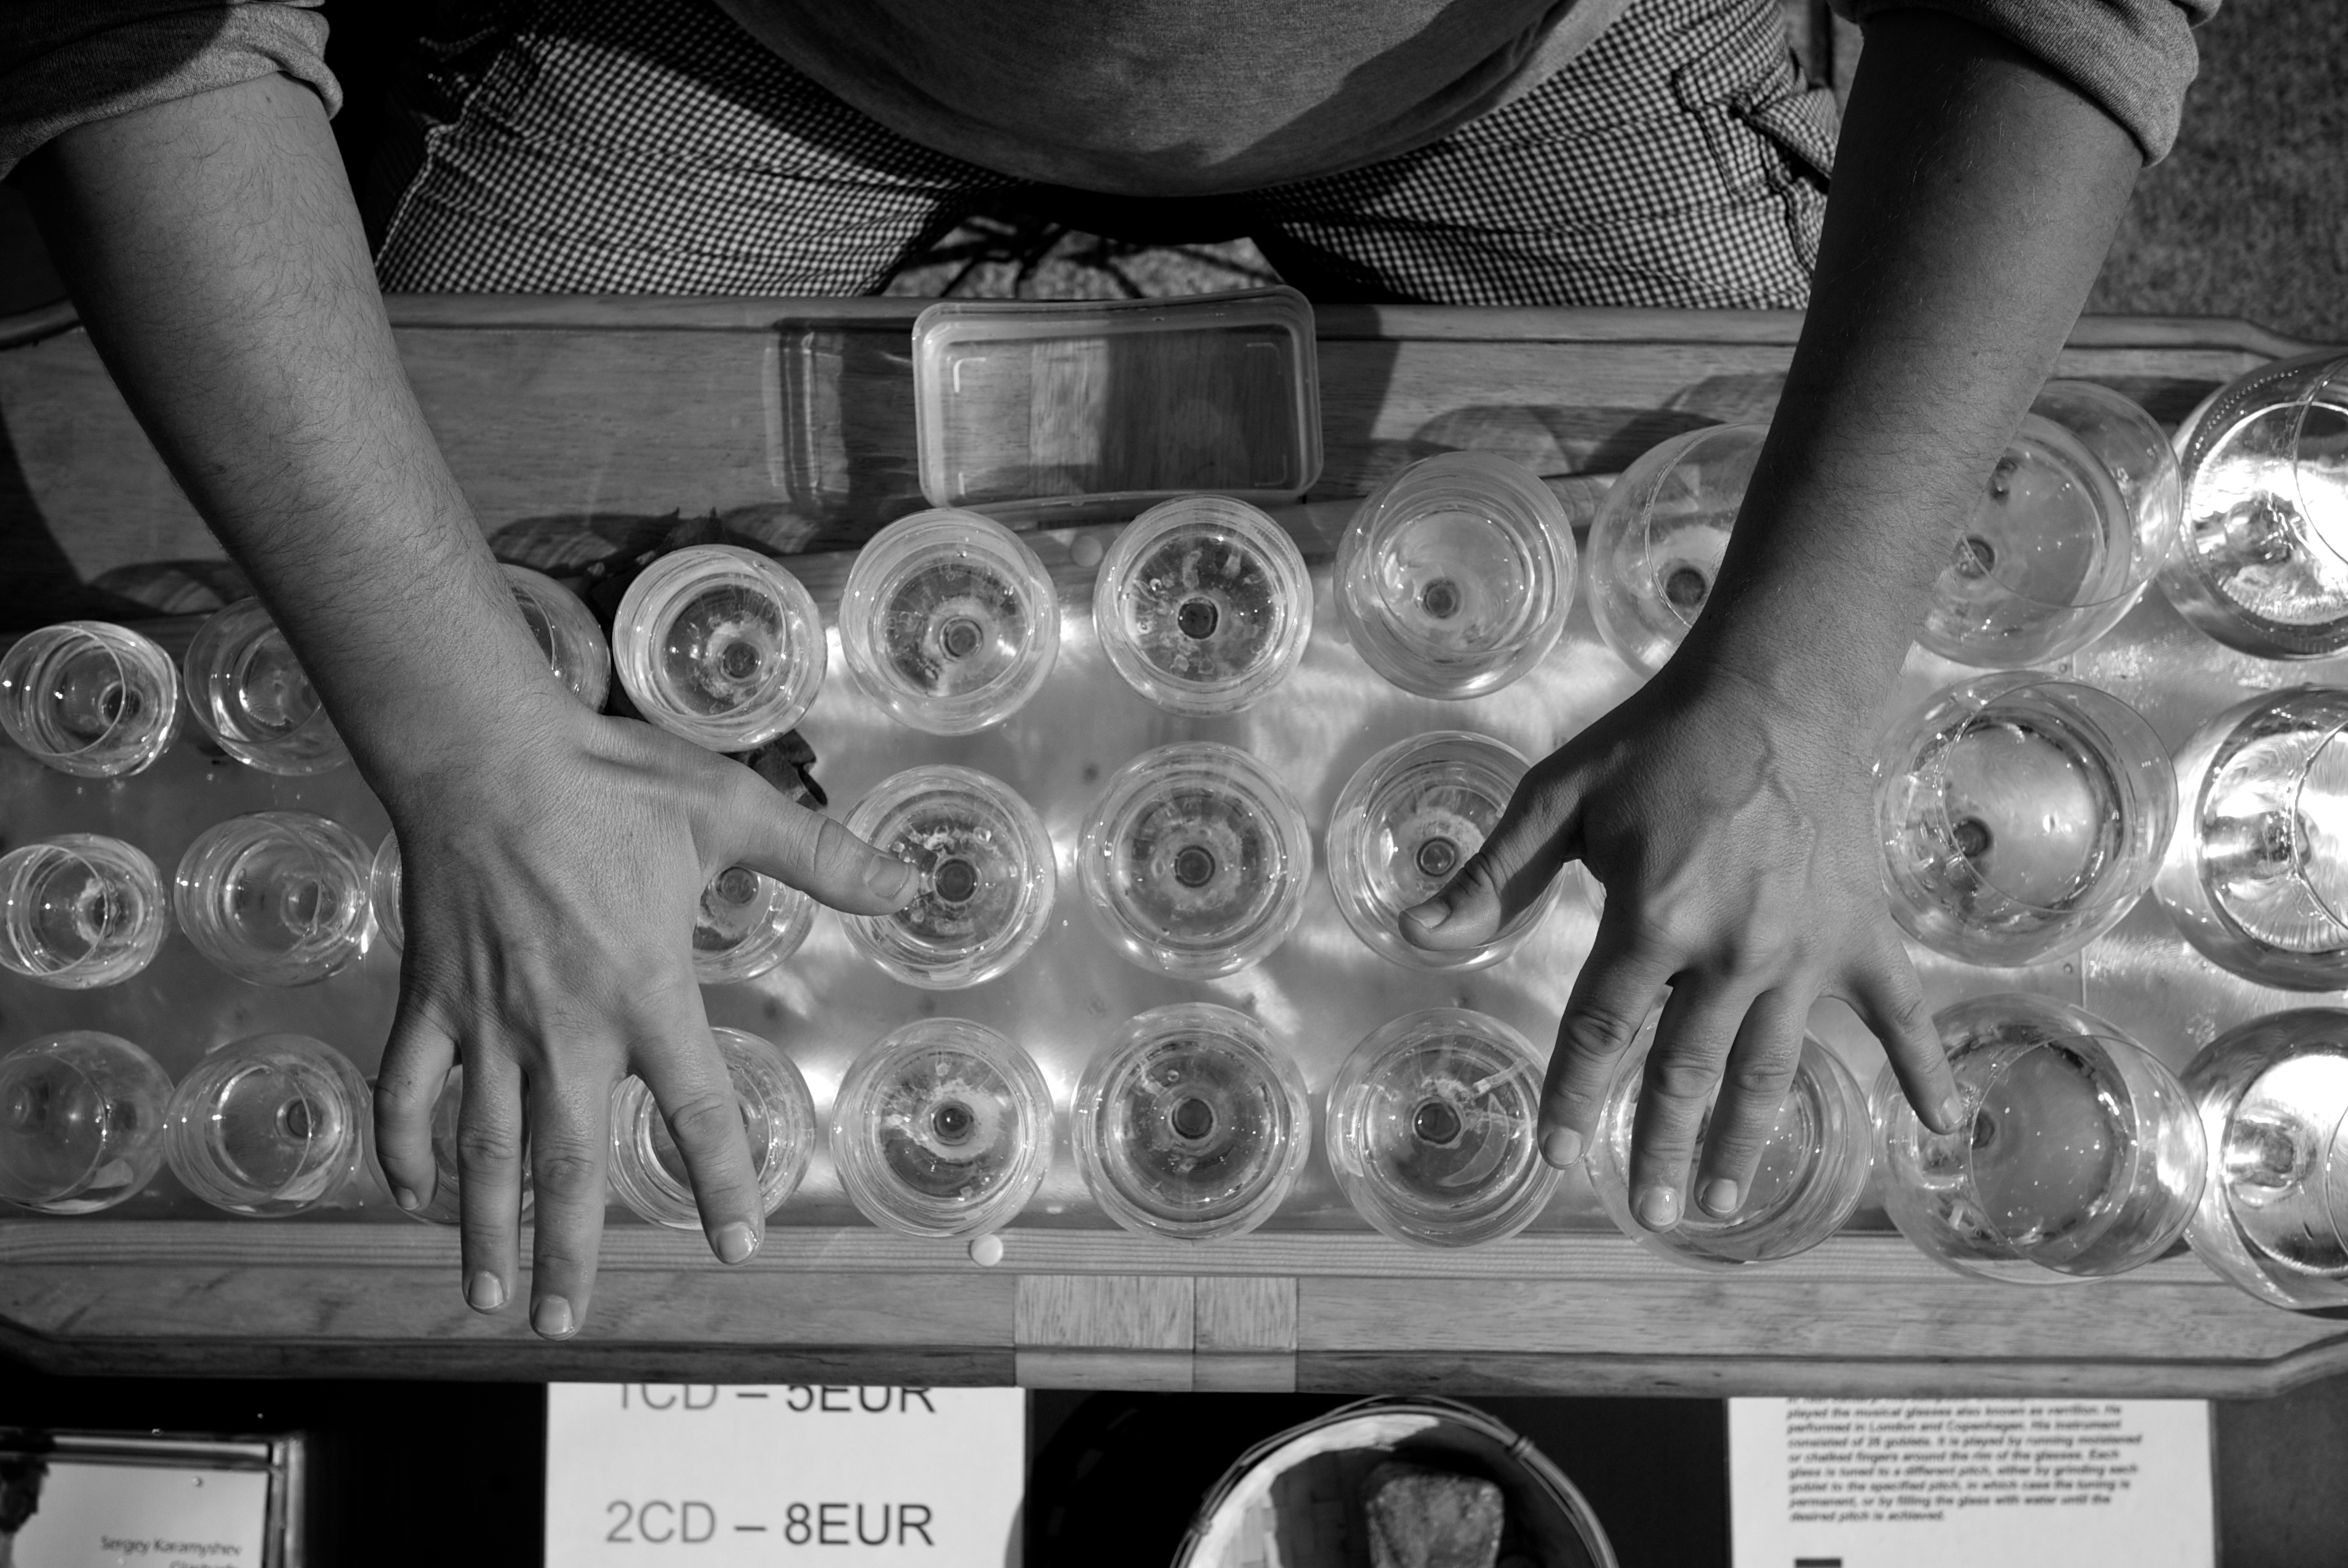
black and white, white, street, photography, ebook, training, black, monochrome, streetphotography, flickr, thomas, video, olympus, photograph, omd, image, fuji, leica, monochrom, leuthard, hcb, thomasleuthard, streettogs, monochrome photography